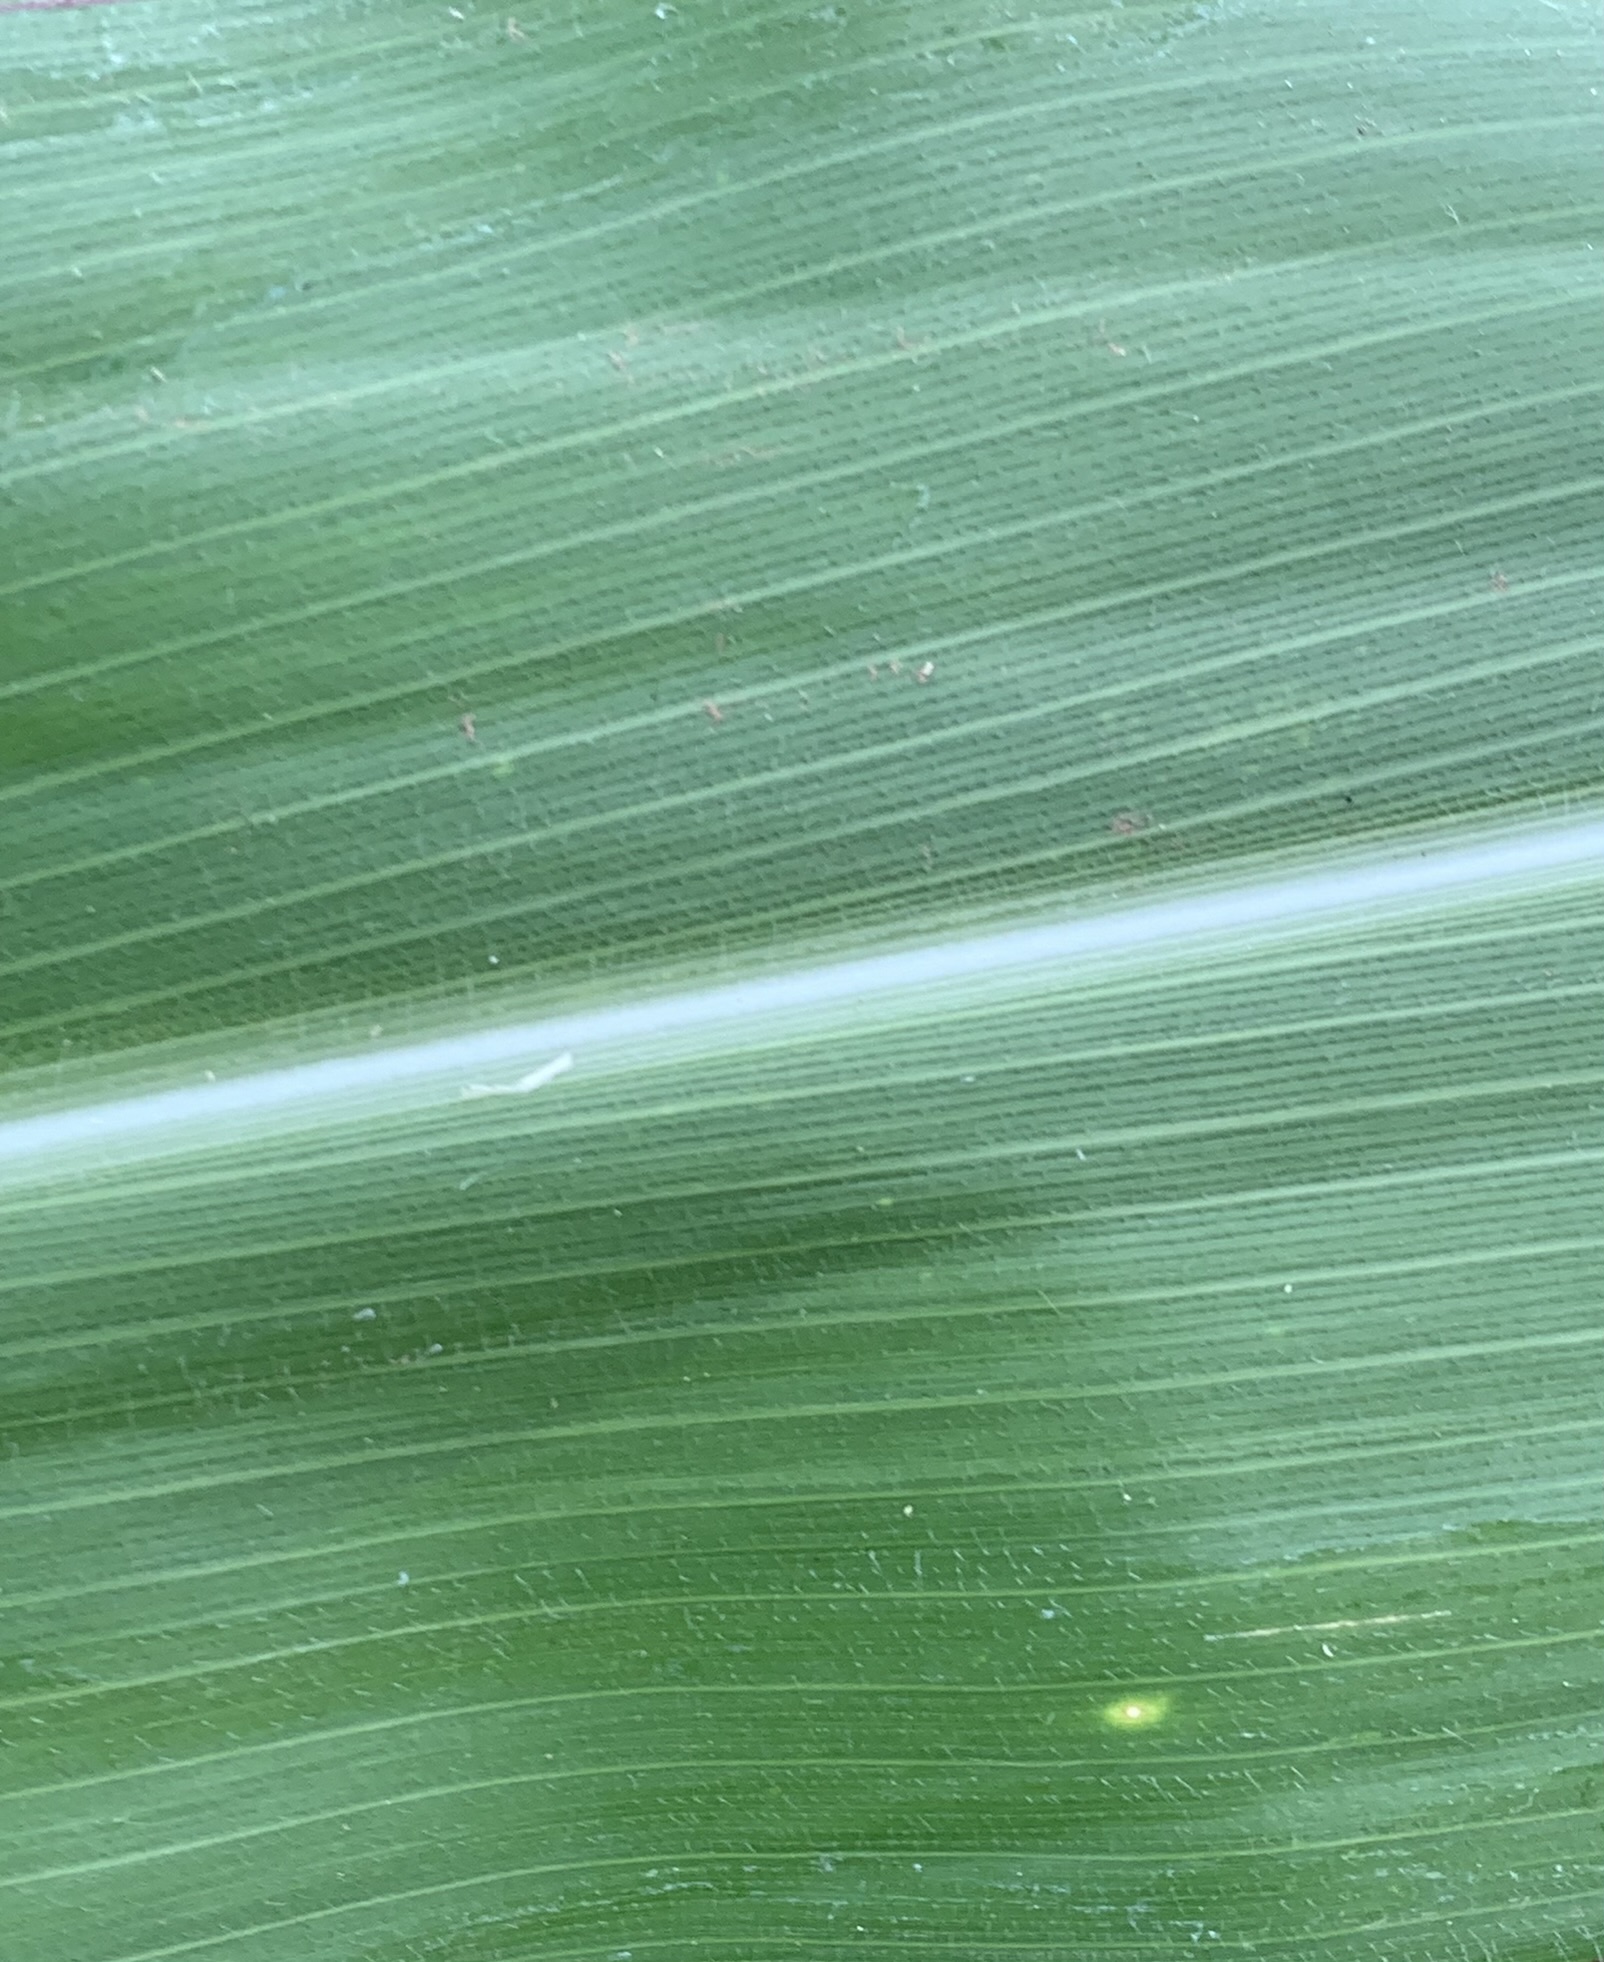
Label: Healthy